Aniconism in Judaism

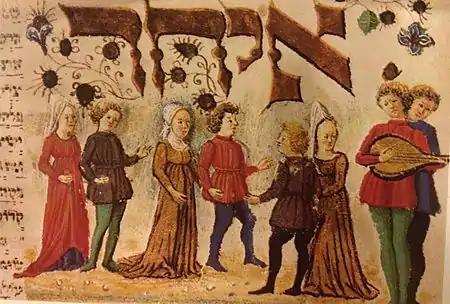
people dancing, Rothschild Miscellany, Mid 15th century

Art historians believe that there was a tradition in antiquity of illuminated manuscript scrolls of books from the Tanakh among Hellenized Jews that influenced Christian works of the Late Antique and Early Medieval periods whose iconography is thought to derive from works in this tradition. Examples of the later works include the Joshua Roll and, more controversially, the Utrecht Psalter.